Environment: real
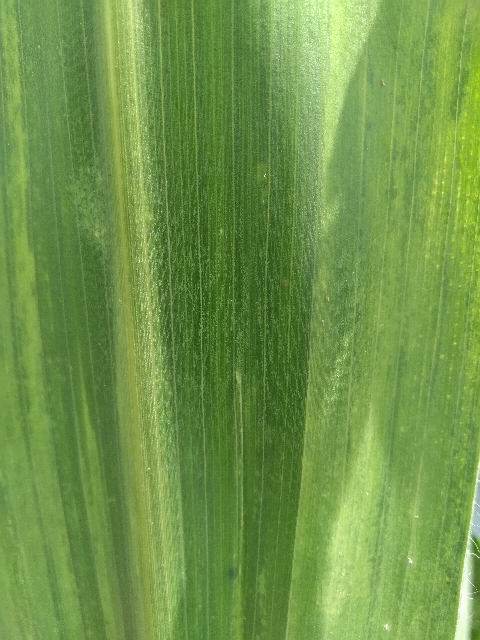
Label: lethal_necrosis